Disney Friends

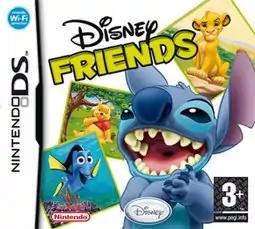
European cover art

Disney Friends is a simulation and adventure video game released in 2007 by Amaze Entertainment for the Nintendo DS loosely based on several animated Disney films. Published by Disney Interactive Studios, the game features characters Stitch from "Lilo & Stitch", Dory from "Finding Nemo", Pooh from "Winnie the Pooh", Simba from "The Lion King" and a Little Green Men alien from "Toy Story". Players are able to befriend and interact with each film character through the Nintendo DS' microphone and touch screen, which influence the activities and emotions of the game's characters.